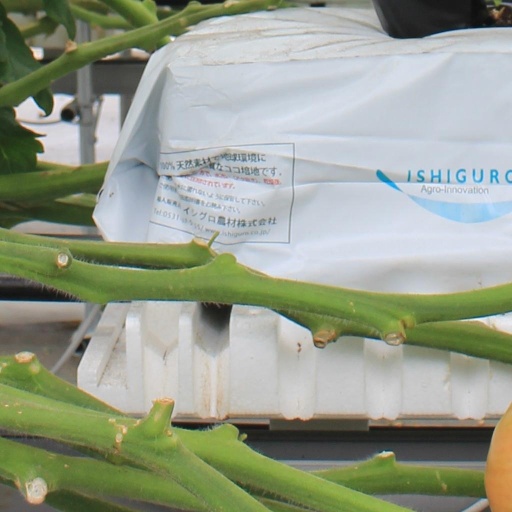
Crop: tomato